Port Authority Building (Antwerp)

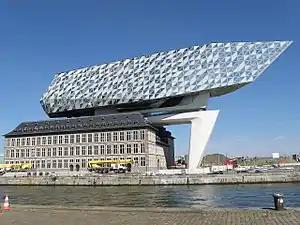
Image of the exterior

The Port Authority Building (Dutch: Havenhuis), or the Port House, is a government building located in Antwerp, Belgium, built between 2009 and 2016. It is located in the area of Eilandje, in the Port of Antwerp, and acts as the new headquarters of the Antwerp Port Authority, housing various departments. Designed by Iraqi-British architect Zaha Hadid, the building opened in 2016, the year of her death. It is the sole government building designed by Hadid. The design of the building incorporates the use of a fire station, integrating it into the building. Attached above and connected to the fire station is a contemporary diamond-shaped structure marked by straight edges, with an additional column providing support from the floor.